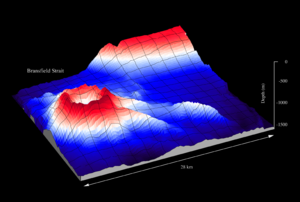
Un volcan sous-marin est un type de volcan qui, par opposition au volcan terrestre, est immergé sous une mer ou un océan ; un volcan sous-lacustre n'entre par conséquent pas dans cette catégorie. Ils sont en majorité issus de fissures immergées de la croûte terrestre d'où jaillit du magma. Leurs caractéristiques diffèrent sensiblement des volcans aériens en raison de l'importance de la colonne d'eau sous laquelle ils se trouvent quand ils entrent en éruption.